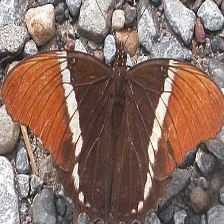
Species: BROWN SIPROETA